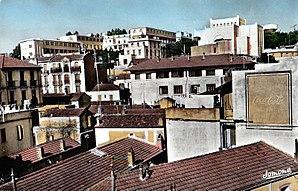
Maison-Carrée (Algérie du temps de la présence française): vue de l'école maternelle et au fond l'église. Aujourd'hui arrondissement d'Alger.
El-Harrach est une localité dans la banlieue d'Alger en Algérie. Simple lieu-dit sur la route d'Alger jusqu'au milieu du XIXᵉ siècle, cette localité devient la 12ᵉ ville d'Algérie au début des années 1950, avant d'être absorbée par la ville d'Alger à laquelle elle est rattachée administrativement en 1959 en tant qu'arrondissement. Le territoire historique d'El-Harrach est aujourd'hui partagé entre plusieurs communes de la wilaya d'Alger et certains de ses faubourgs constituent encore certains des quartiers les plus populaires et populeux de la capitale algérienne.